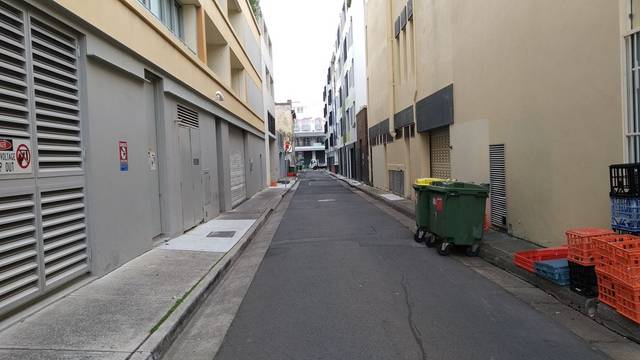
Region: Australia
Coordinates: -33.89, 151.274